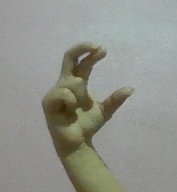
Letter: thal